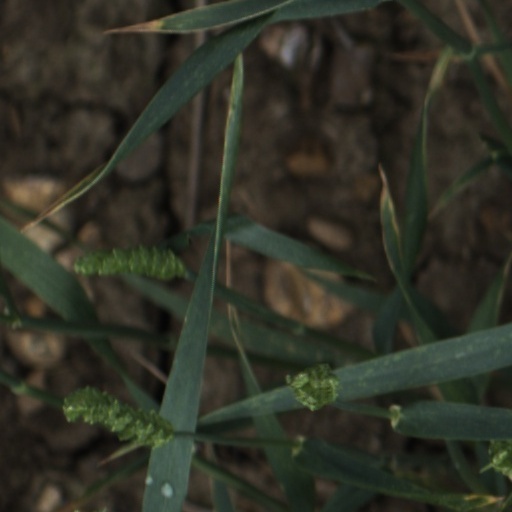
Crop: wheat